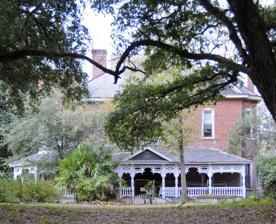
Building: Hamer Hall (Hamer, South Carolina)
Country: United States of America
Year built: 1890
Historic house in South Carolina, United States United States historic place Hamer Hall U.S. National Register of Historic Places Show map of South Carolina Show map of the United States Location North of Hamer on U.S. Route 301, Hamer, South Carolina Coordinates 34°29′11″N 79°19′35″W / 34.48639°N 79.32639°W / 34.48639; -79.32639 Area 8.5 acres (3.4 ha) Built 1890 Architectural style Late Victorian NRHP reference No. 75001696 Added to NRHP May 30, 1975 Hamer Hall is a historic home located near Hamer , Dillon County, South Carolina . It was built about 1890, and is a two-story, brick dwelling in the Late Victorian style.  The house contains 14 rooms and has three large porches.  It has a corner turret and the roof is a combination of hipped and gable modes. The front facade features a one-story piazza with very elaborate ornamentation fashioned with chisel, gouge and lathe.  Also on the property are three barns, a windmill, and a water tank. It was listed on the U.S. National Register of Historic Places in 1975. References